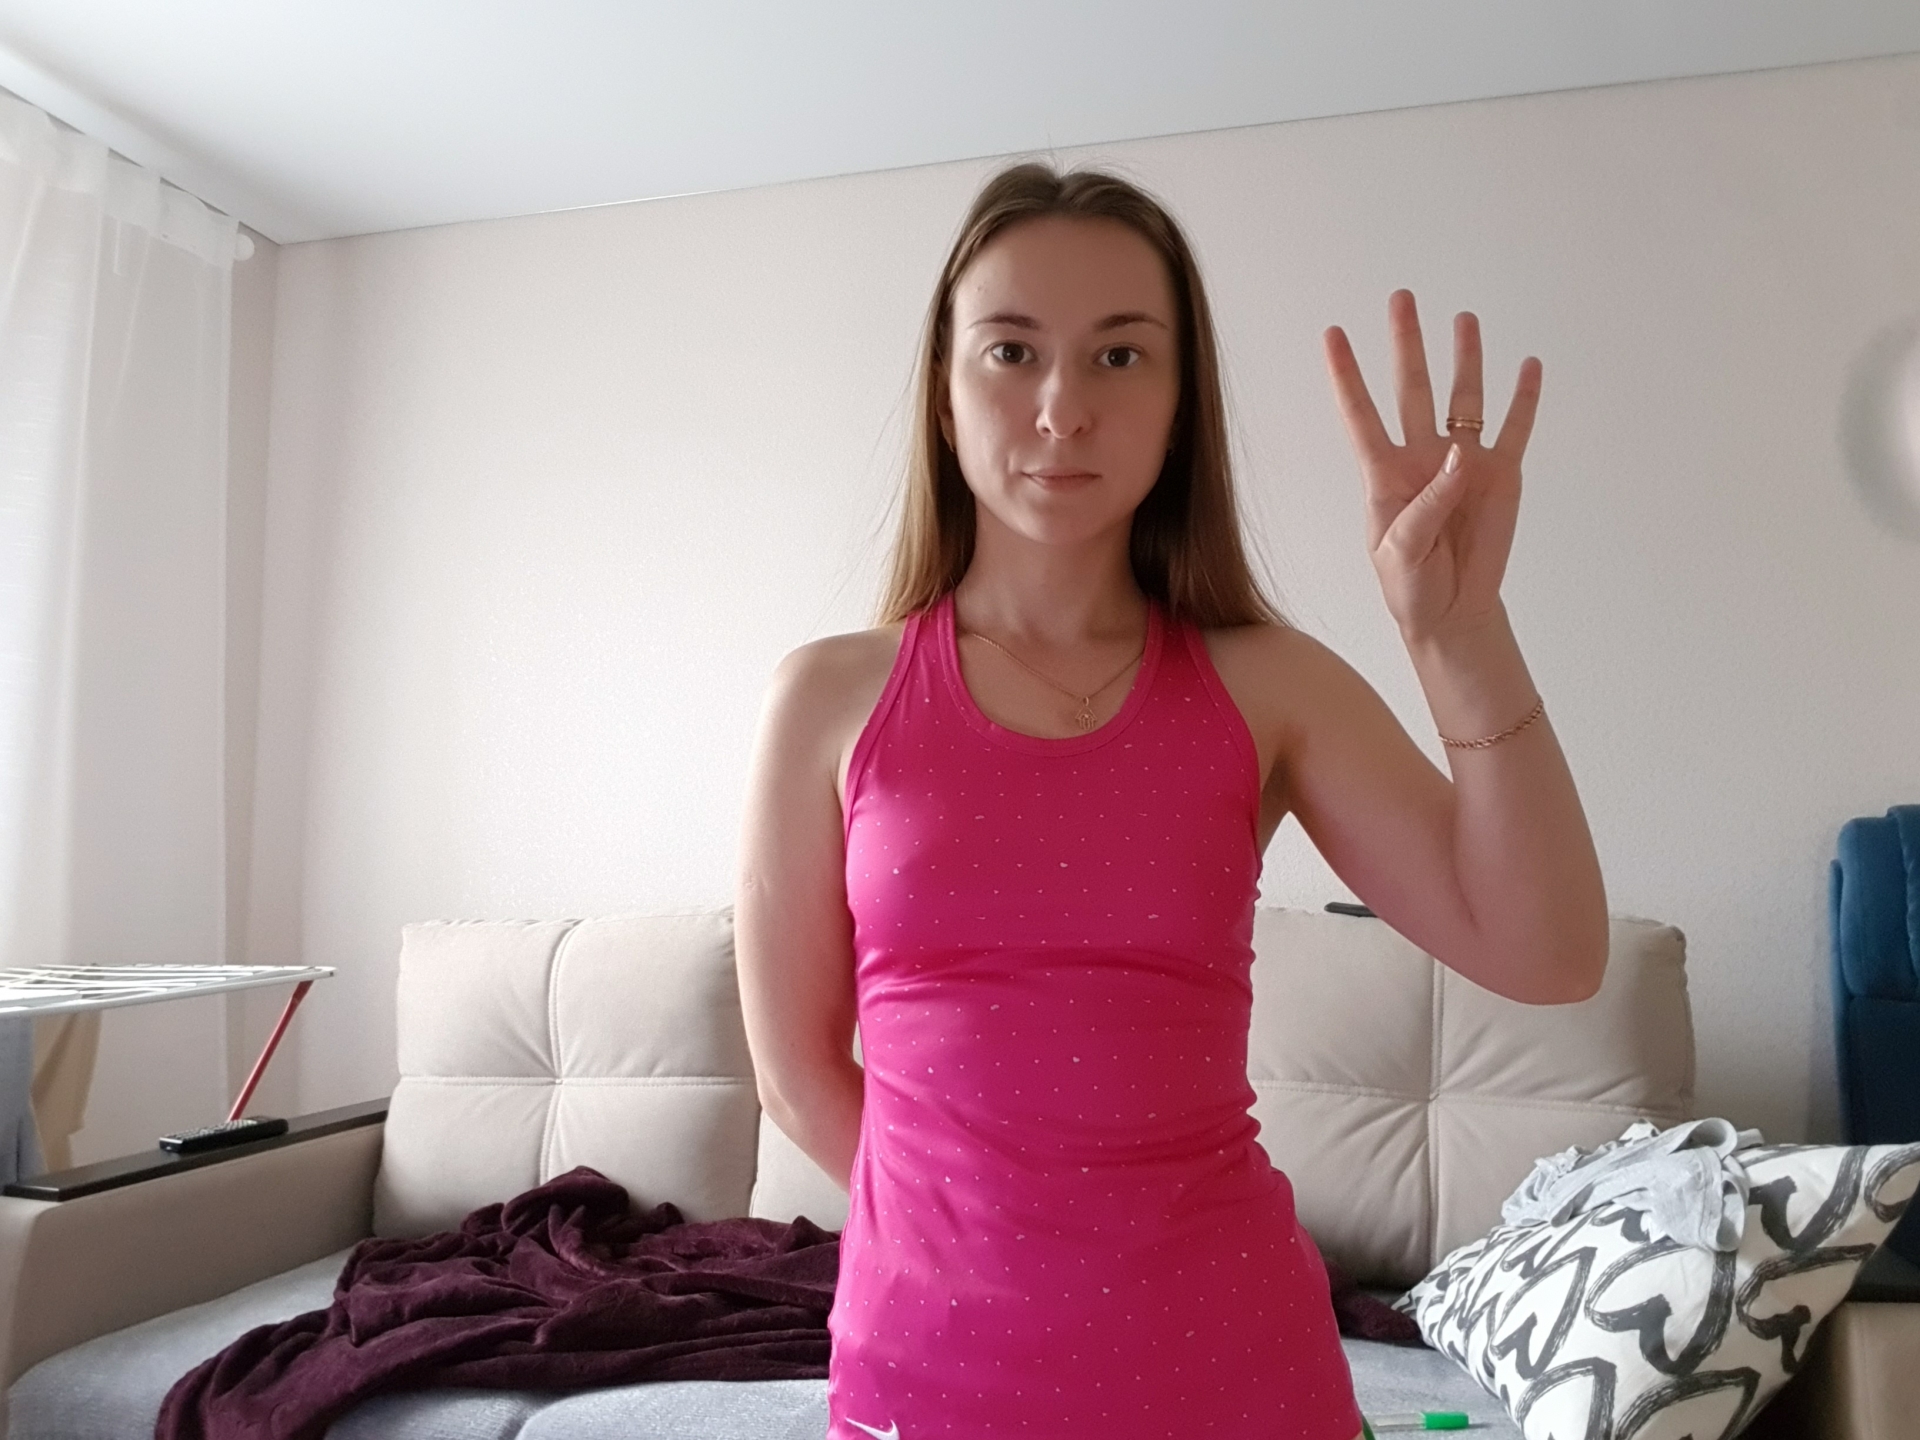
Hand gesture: four